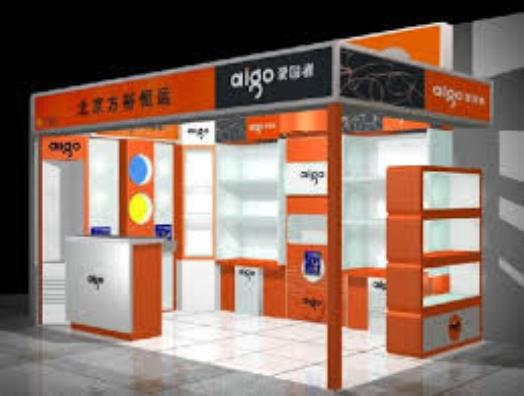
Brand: habixiong
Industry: Clothes